1139 Ganja earthquake

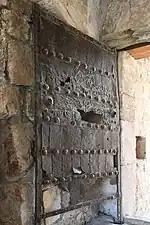
The Gates of Ganja at the Gelati Monastery

Mkhitar Gosh, an Armenian scholar and writer, quoted Job 9:6 and Psalm 103:32 from the Holy Bible to describe the earthquake. He wrote of tremendous damage in the P'ar'isos and Xach'e'n districts of Syunik. The city of Ganzak was also devastated, leaving many of its residents buried under ruins. Many structures, including monasteries and churches, castles and villages in the mountainous region, were totally destroyed. Strong shaking triggered massive landslides off the sides of mountains and canyons in the Caucasus Mountains region. Parts of Kapaz Mount collapsed, and the resulting landslide blocked the Kürəkçay River, forming Lake Göygöl. Another six lakes formed, including Maral-gol and Lake Ağgöl.